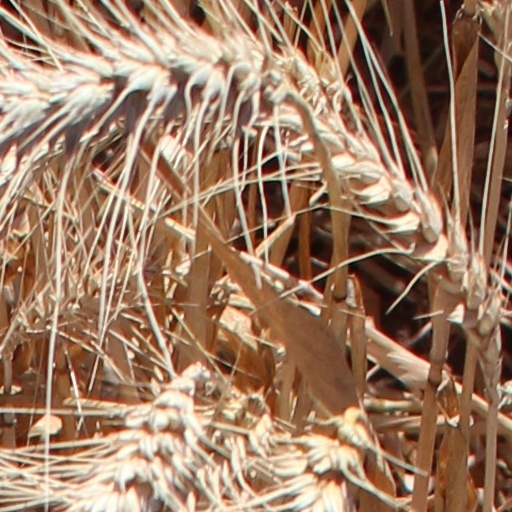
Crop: wheat